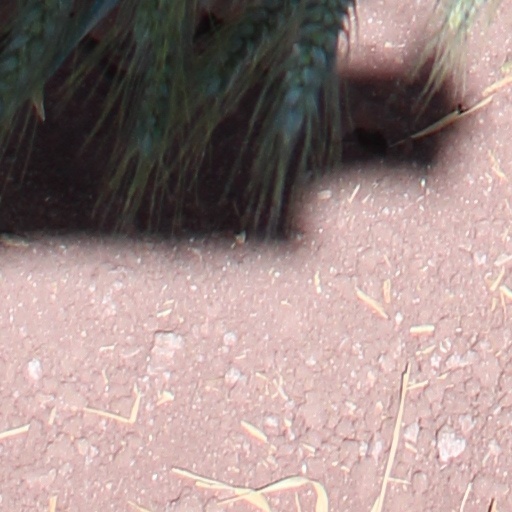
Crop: wheat